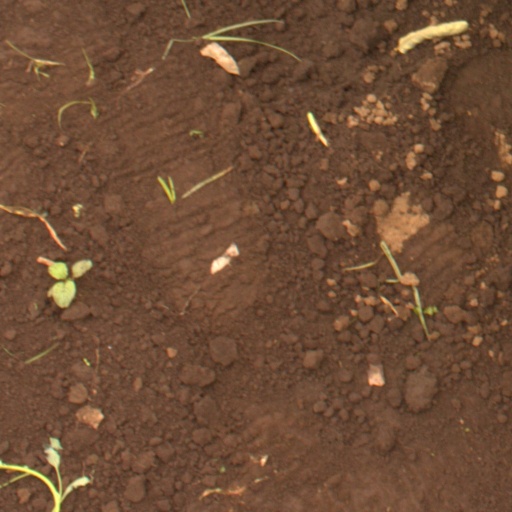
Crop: soybean